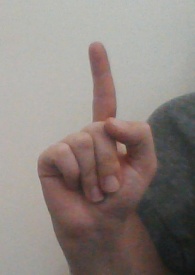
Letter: bb